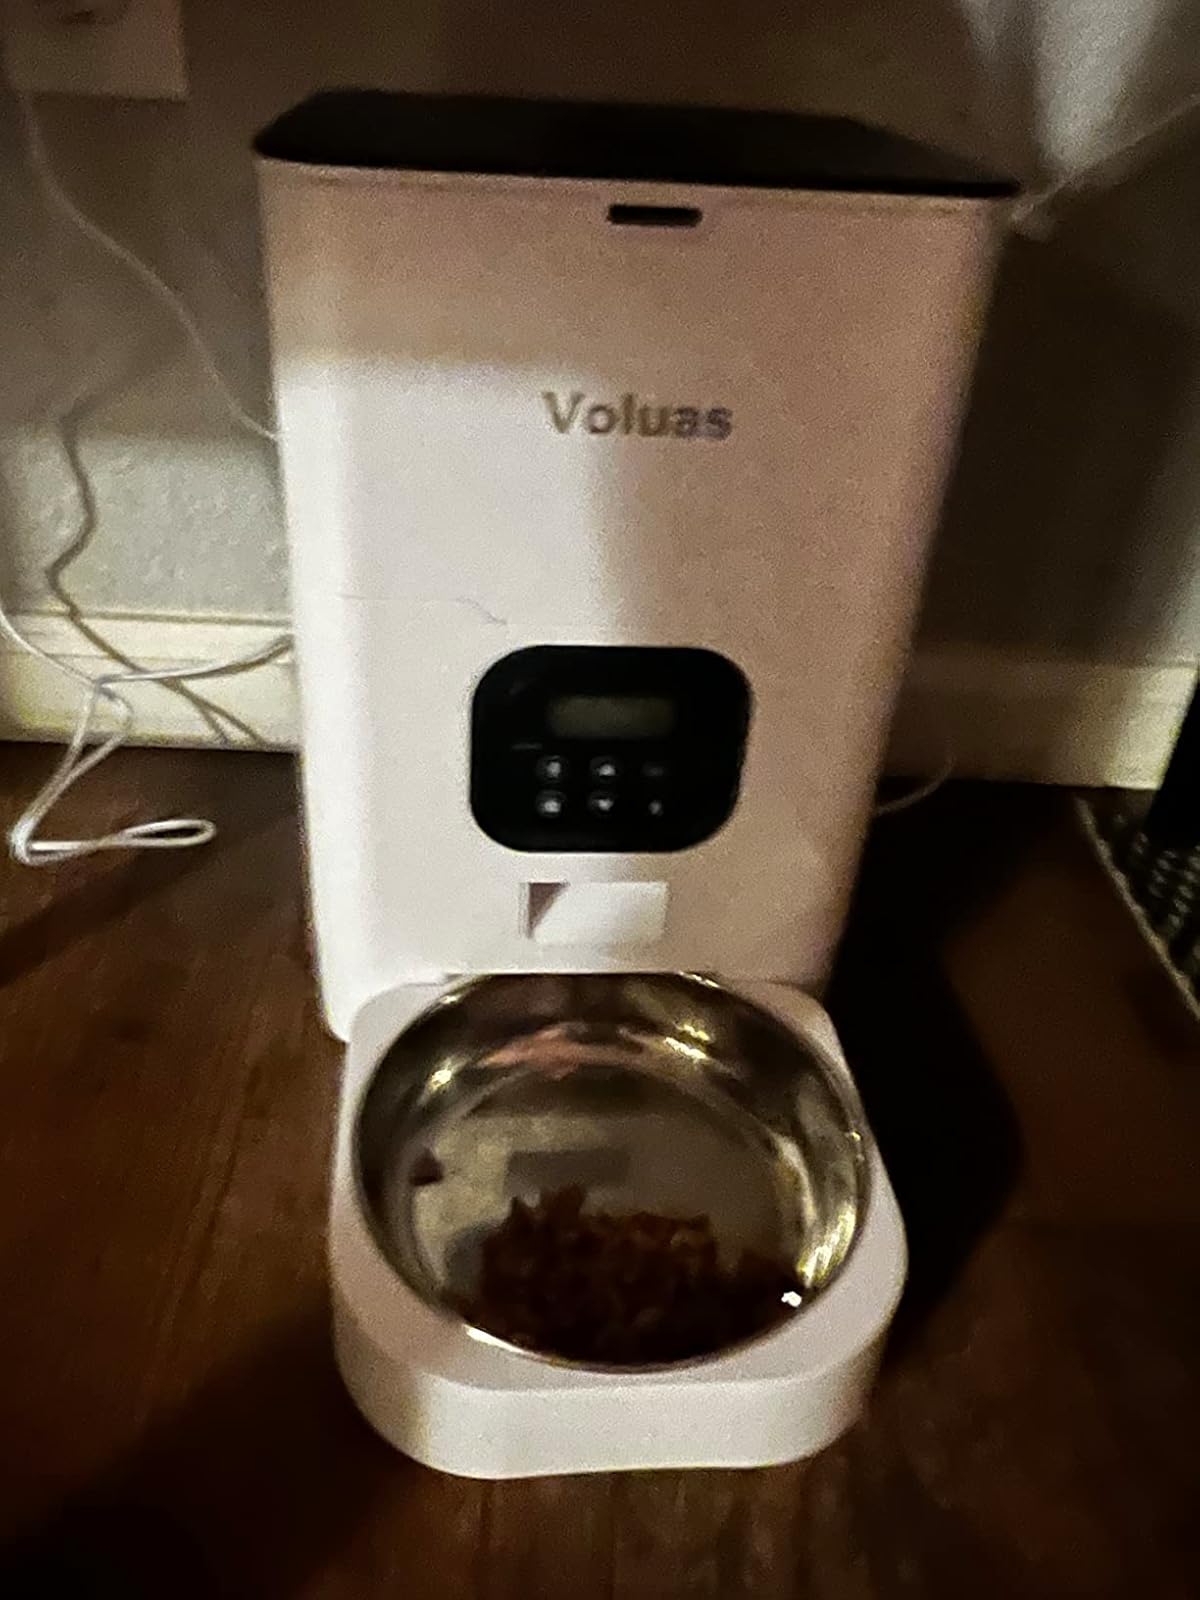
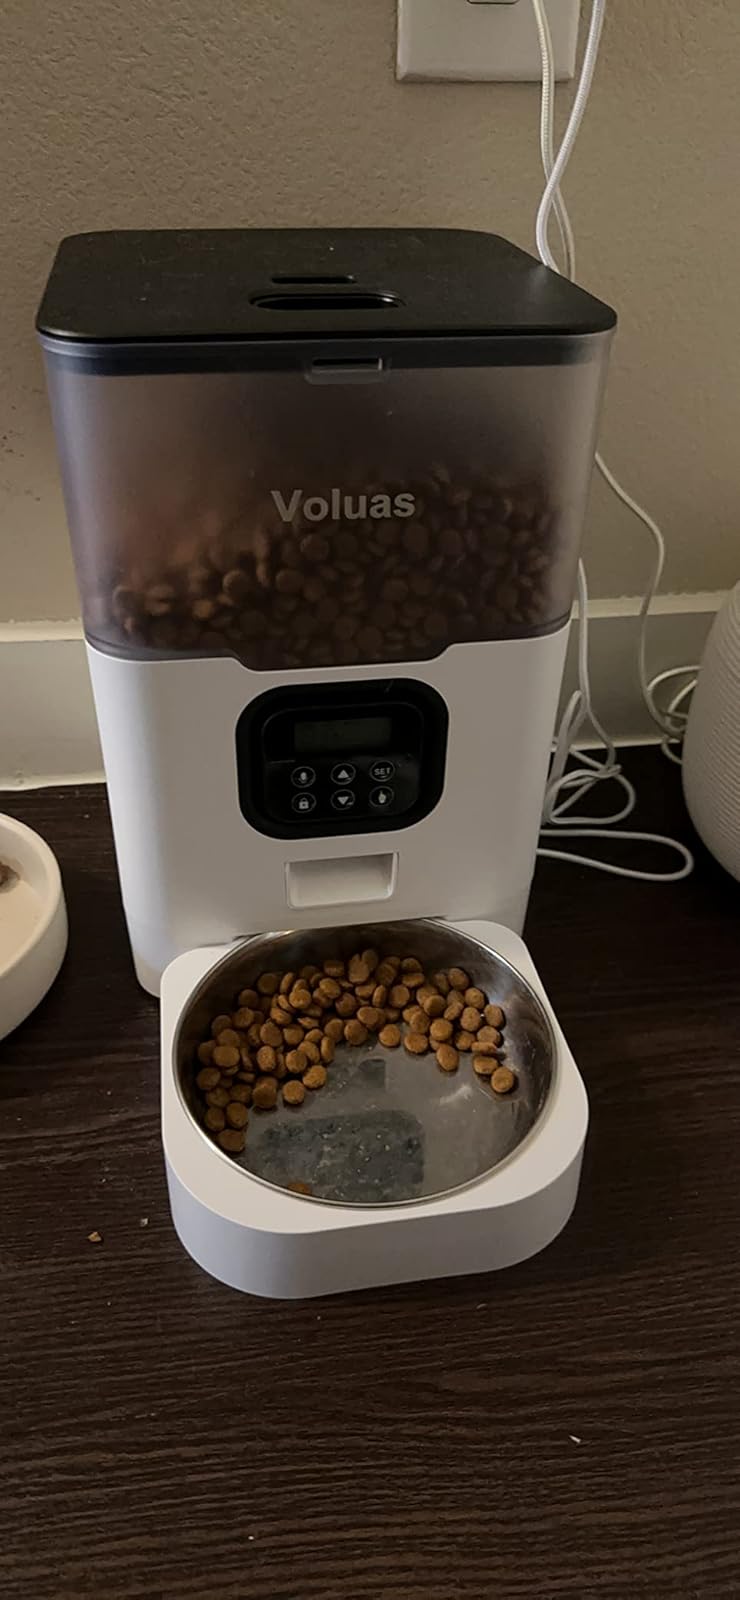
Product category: items_feeder
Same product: no